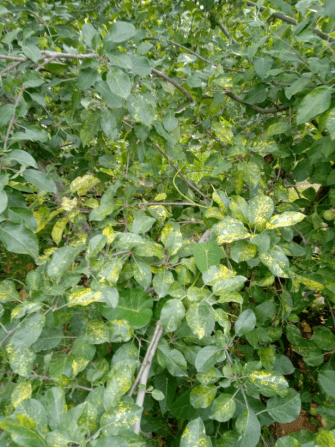
Plant: Apple
Disease: apple mosaic virus